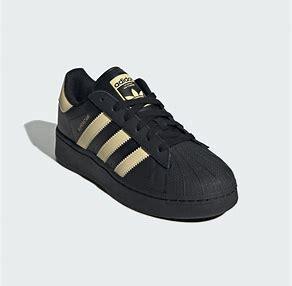
Brand: Adidas
Model: Superstar XLG